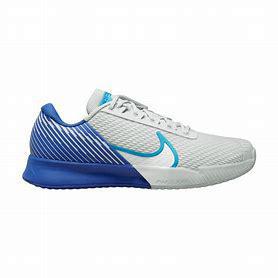
Brand: Nike
Model: Court Air Zoom Vapor Pro 2